Roger De Vlaeminck

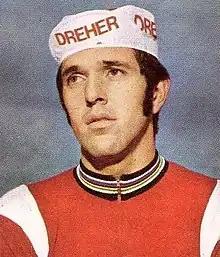
De Vlaeminck in 1972

Roger De Vlaeminck (born 24 August 1947) is a Belgian former professional racing cyclist. He was described by Rik Van Looy as "The most talented and the only real classics rider of his generation". Nicknamed "The Gypsy" because he was born into a family of traveling clothiers, he is known for exploits in the cobbled classic Paris–Roubaix race, but his performances in other "Monument" races gave him a record that few can match. His record in Paris–Roubaix earned him another nickname, "Monsieur Paris–Roubaix".